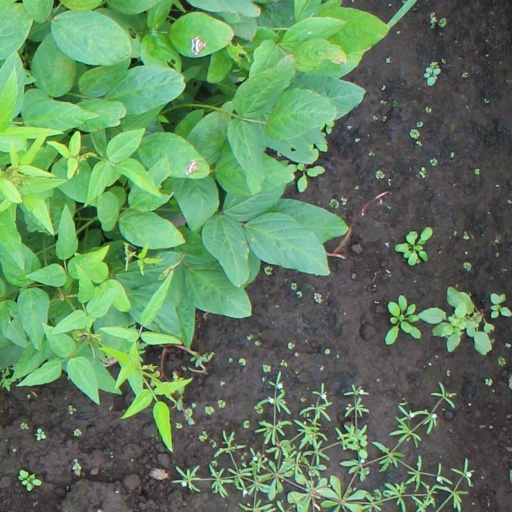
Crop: soybean